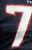
Number: 7